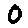
Label: 0